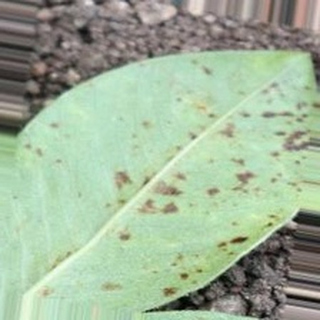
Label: groundnut_rust